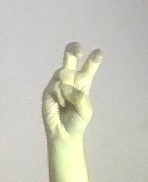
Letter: toot